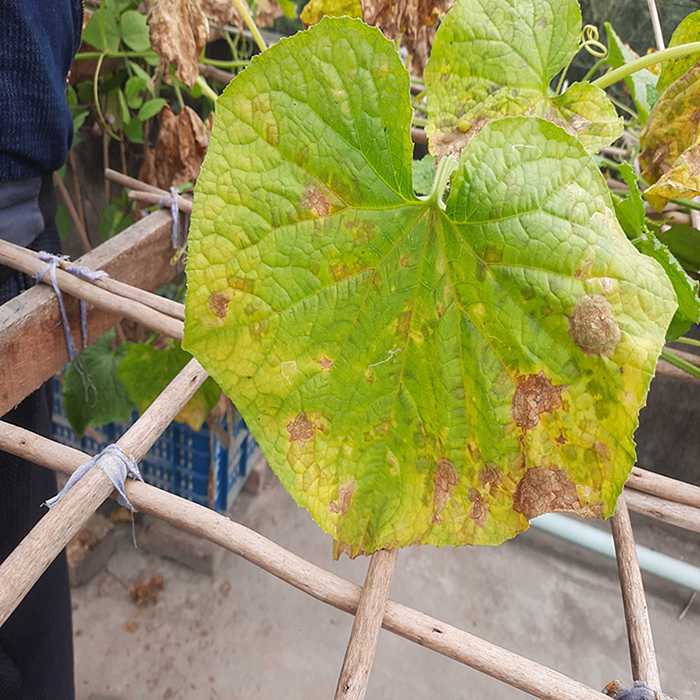
Plant: Cucumber
Label: Anthracnose lesions